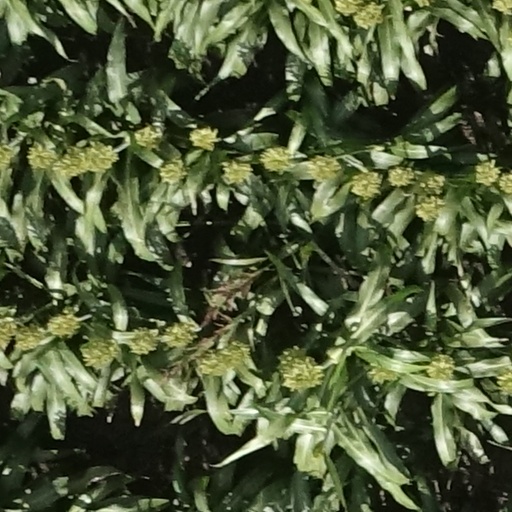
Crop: sorghum